Tatanka (film)

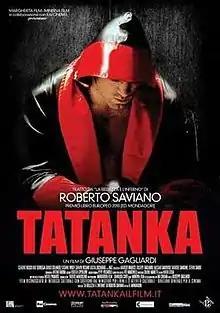

Tatanka is a 2011 Italian drama film written, directed, and starring Giuseppe Gagliardi. It is based on the short story "Tatanka scatenato" by Roberto Saviano.